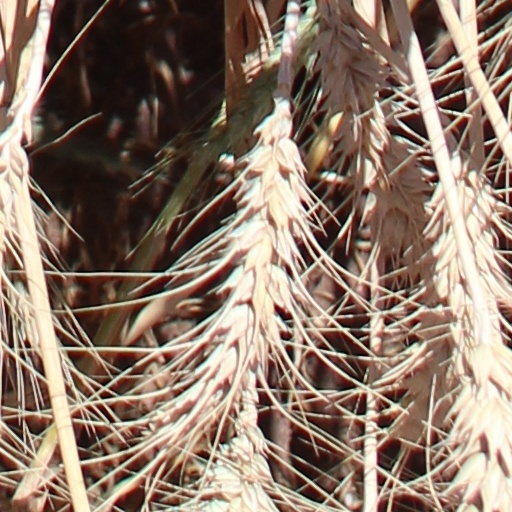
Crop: wheat